Oblate spheroidal coordinates

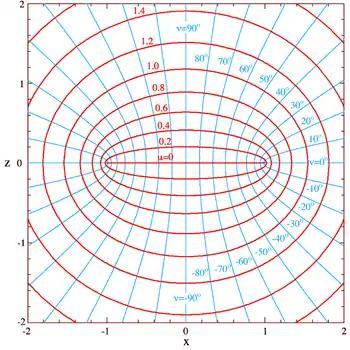
Figure 2: Plot of the oblate spheroidal coordinates μ and ν in the "x"-"z" plane, where φ is zero and "a" equals one. The curves of constant "μ" form red ellipses, whereas those of constant "ν" form cyan half-hyperbolae in this plane. The "z"-axis runs vertically and separates the foci; the coordinates "z" and ν always have the same sign. The surfaces of constant μ and ν in three dimensions are obtained by rotation about the "z"-axis, and are the red and blue surfaces, respectively, in Figure 1.

where formula_4 is a nonnegative real number and the angle formula_5. The azimuthal angle formula_6 can fall anywhere on a full circle, between formula_7. These coordinates are favored over the alternatives below because they are not degenerate; the set of coordinates formula_2 describes a unique point in Cartesian coordinates formula_9. The reverse is also true, except on the formula_10-axis and the disk in the formula_11-plane inside the focal ring.